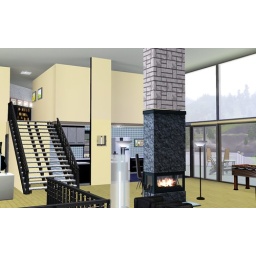
Here's what the main room looked like before I renovated the second floor over the kitchen